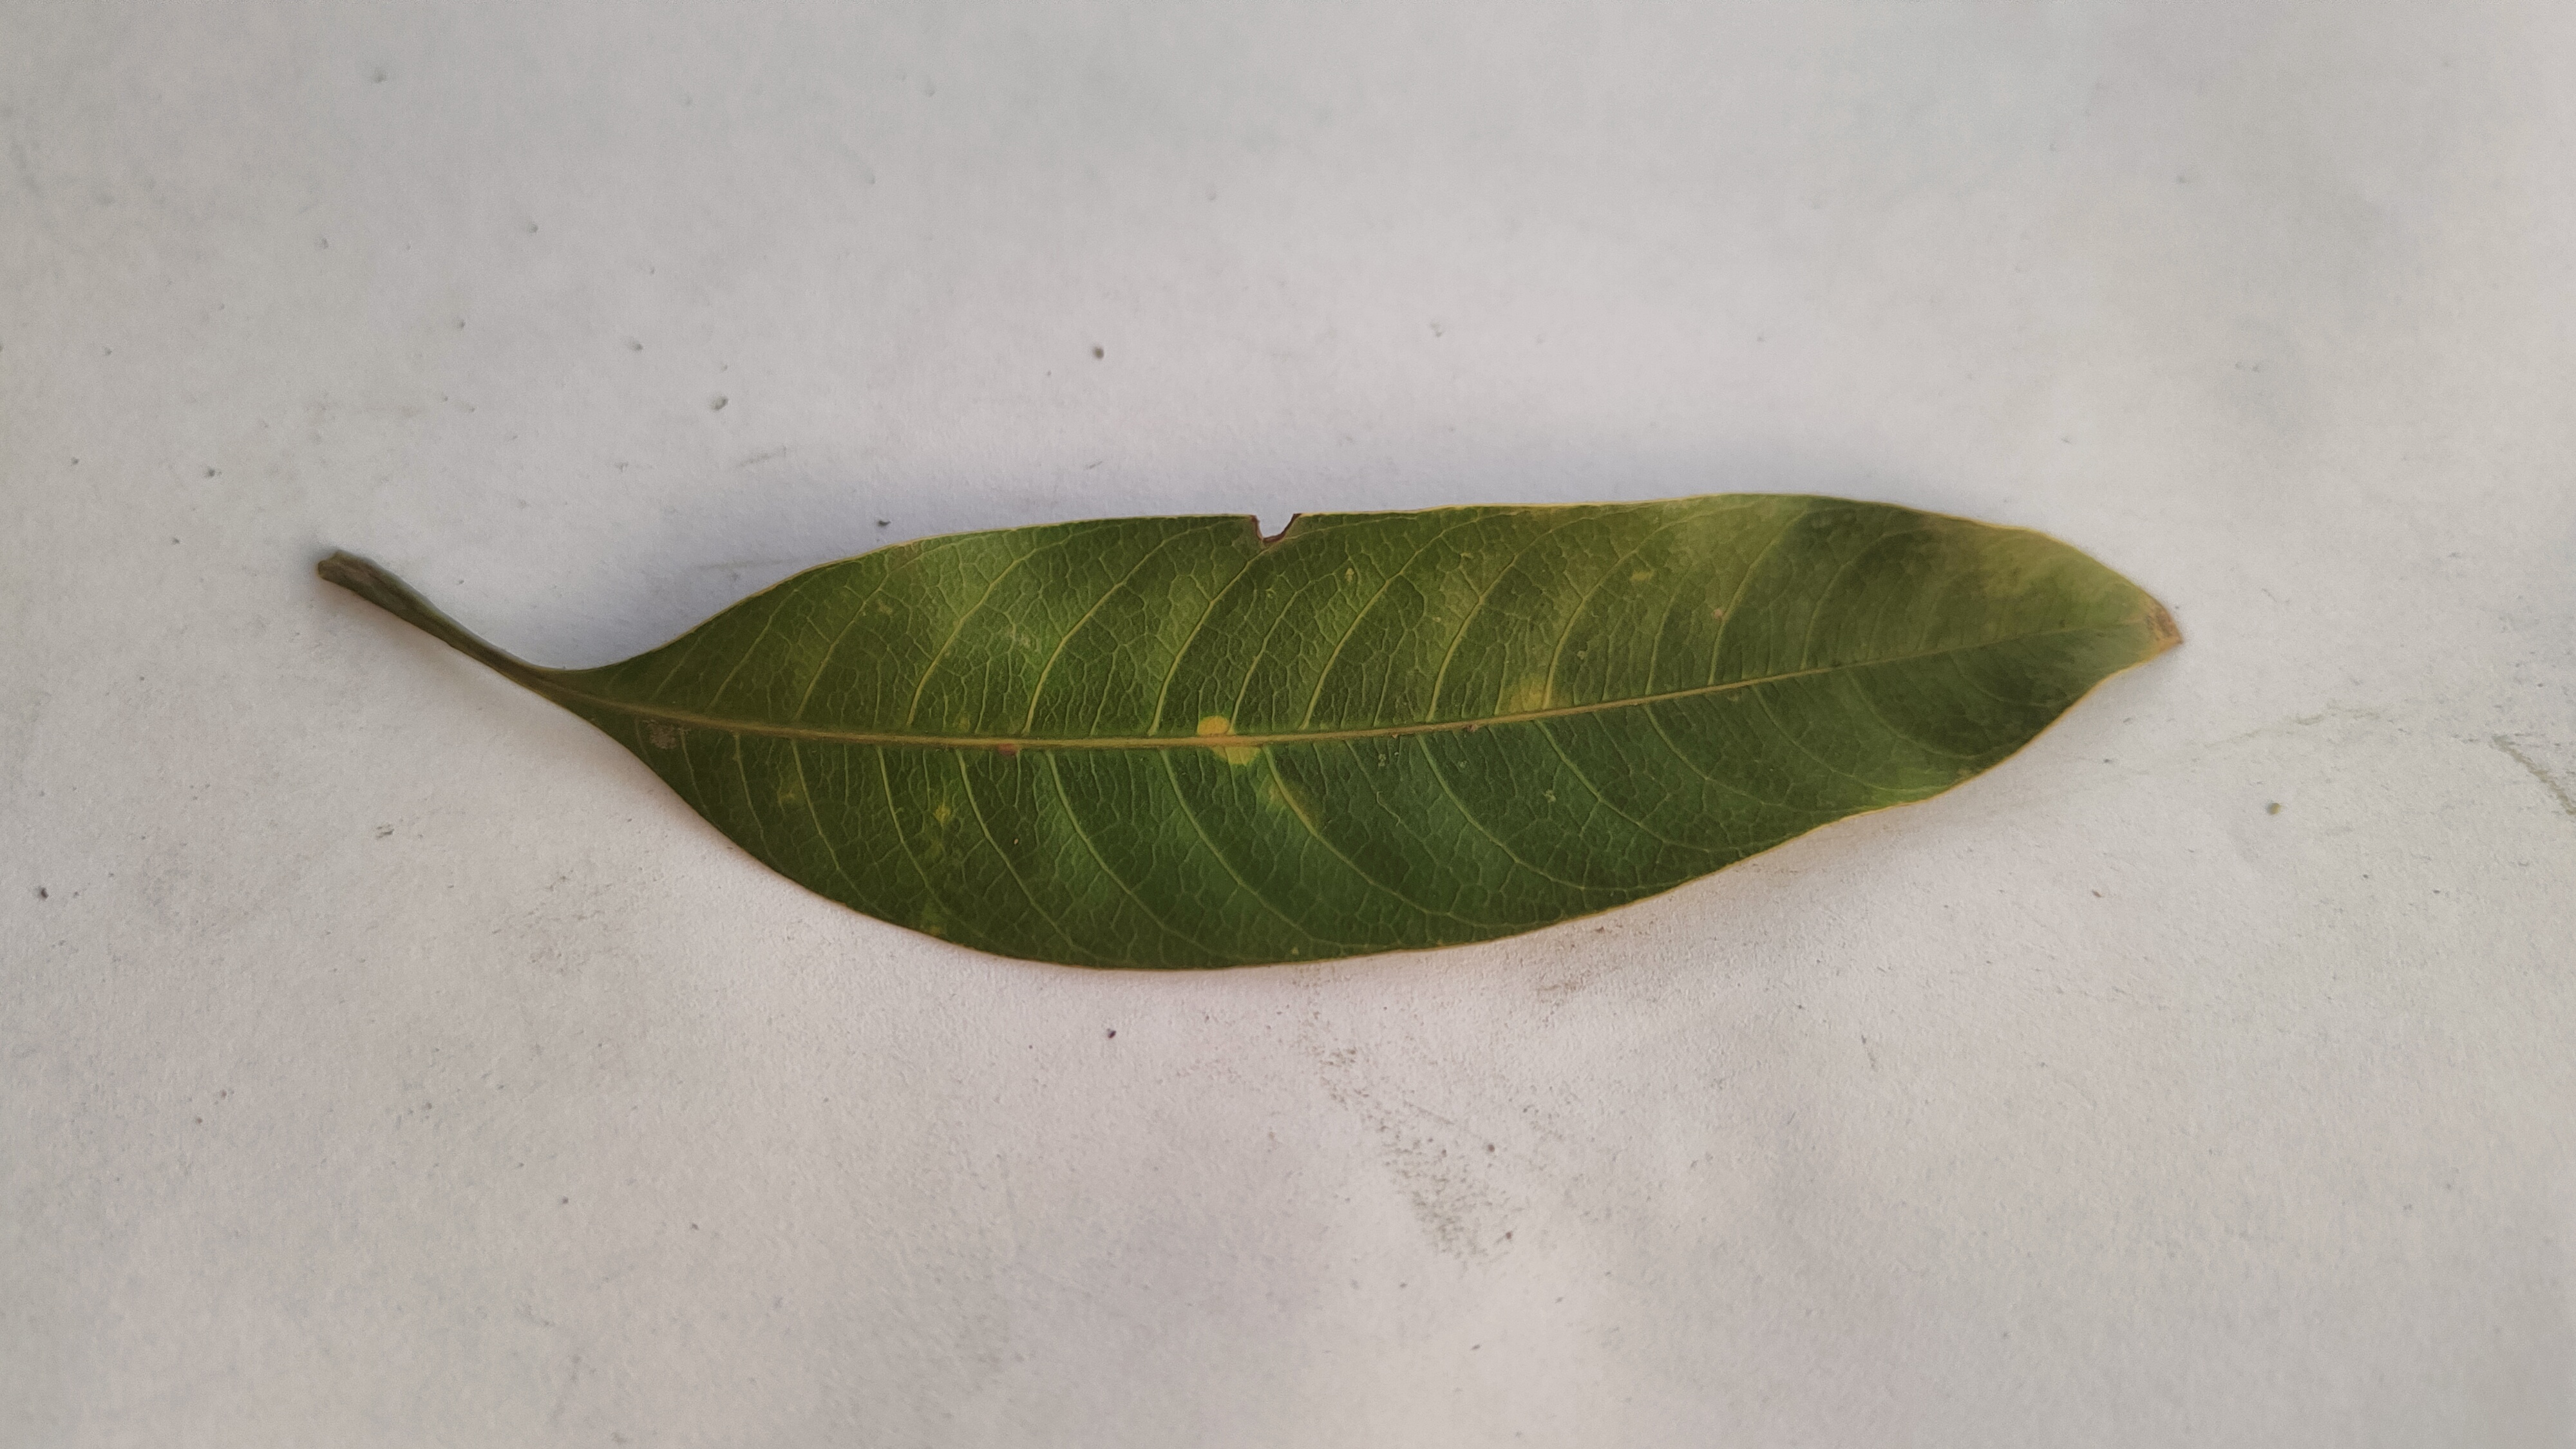
Leaf variety: Mango